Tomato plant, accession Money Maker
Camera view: horizontal (90 deg, fisheye); turntable rotation: 180 degrees
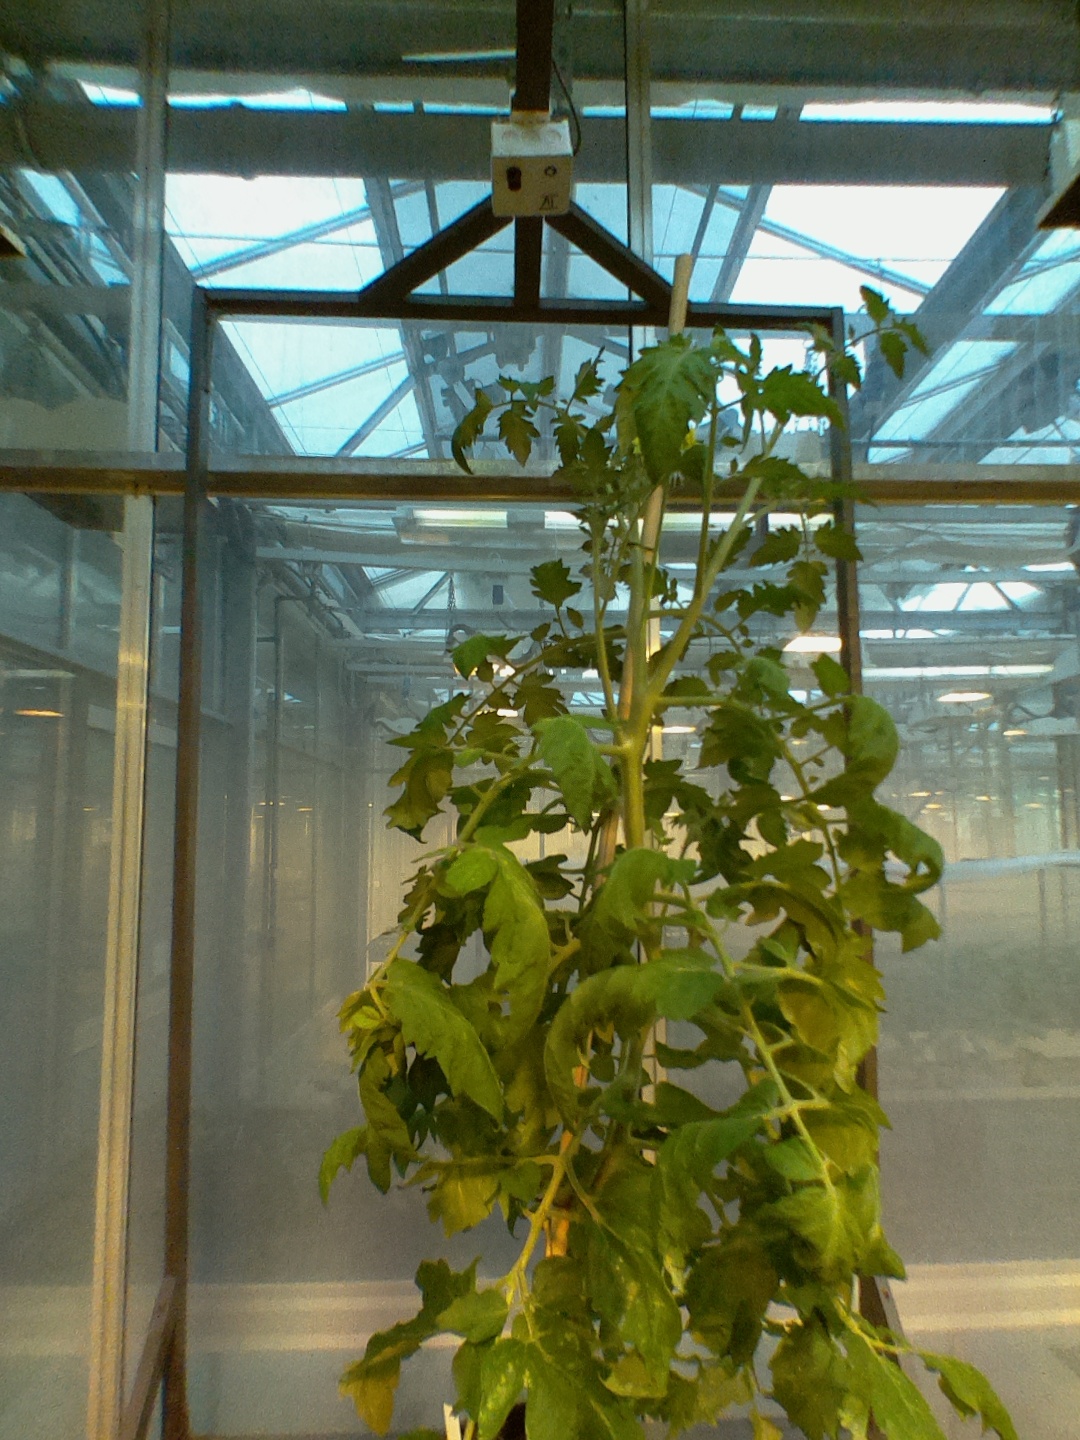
BBCH growth stage 69: End of flowering, 90%-100% of flowers open, more petals falling